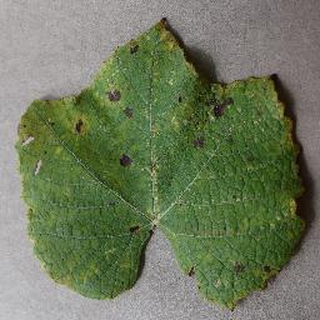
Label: grape_leaf_blight